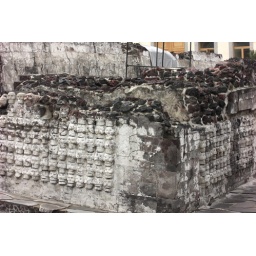
This is a stone skull wall in the Templo Mayor.